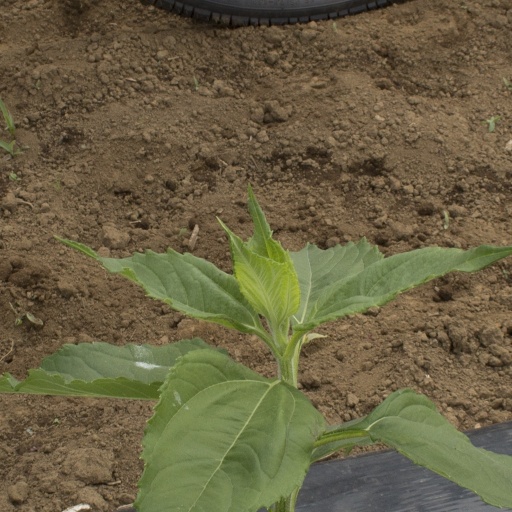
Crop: Jerusalem artichoke